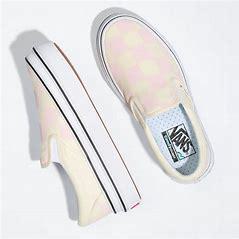
Brand: Vans
Model: Comfycush Slip On